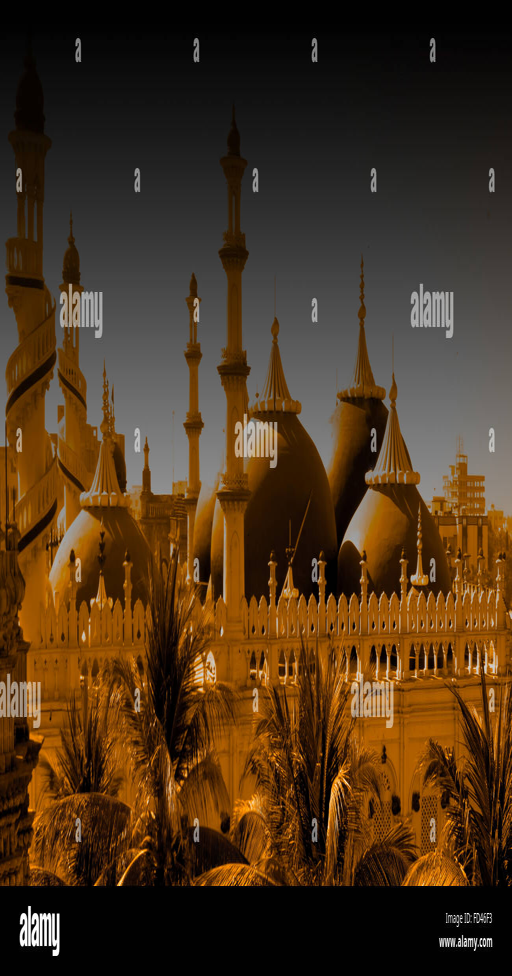
islamic structure in the ancient city .